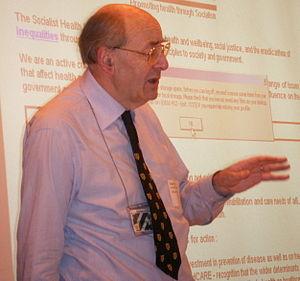
La circonscription de Wyre Forest est une circonscription électorale anglaise située dans le Worcestershire et représentée à la Chambre des Communes du Parlement britannique.